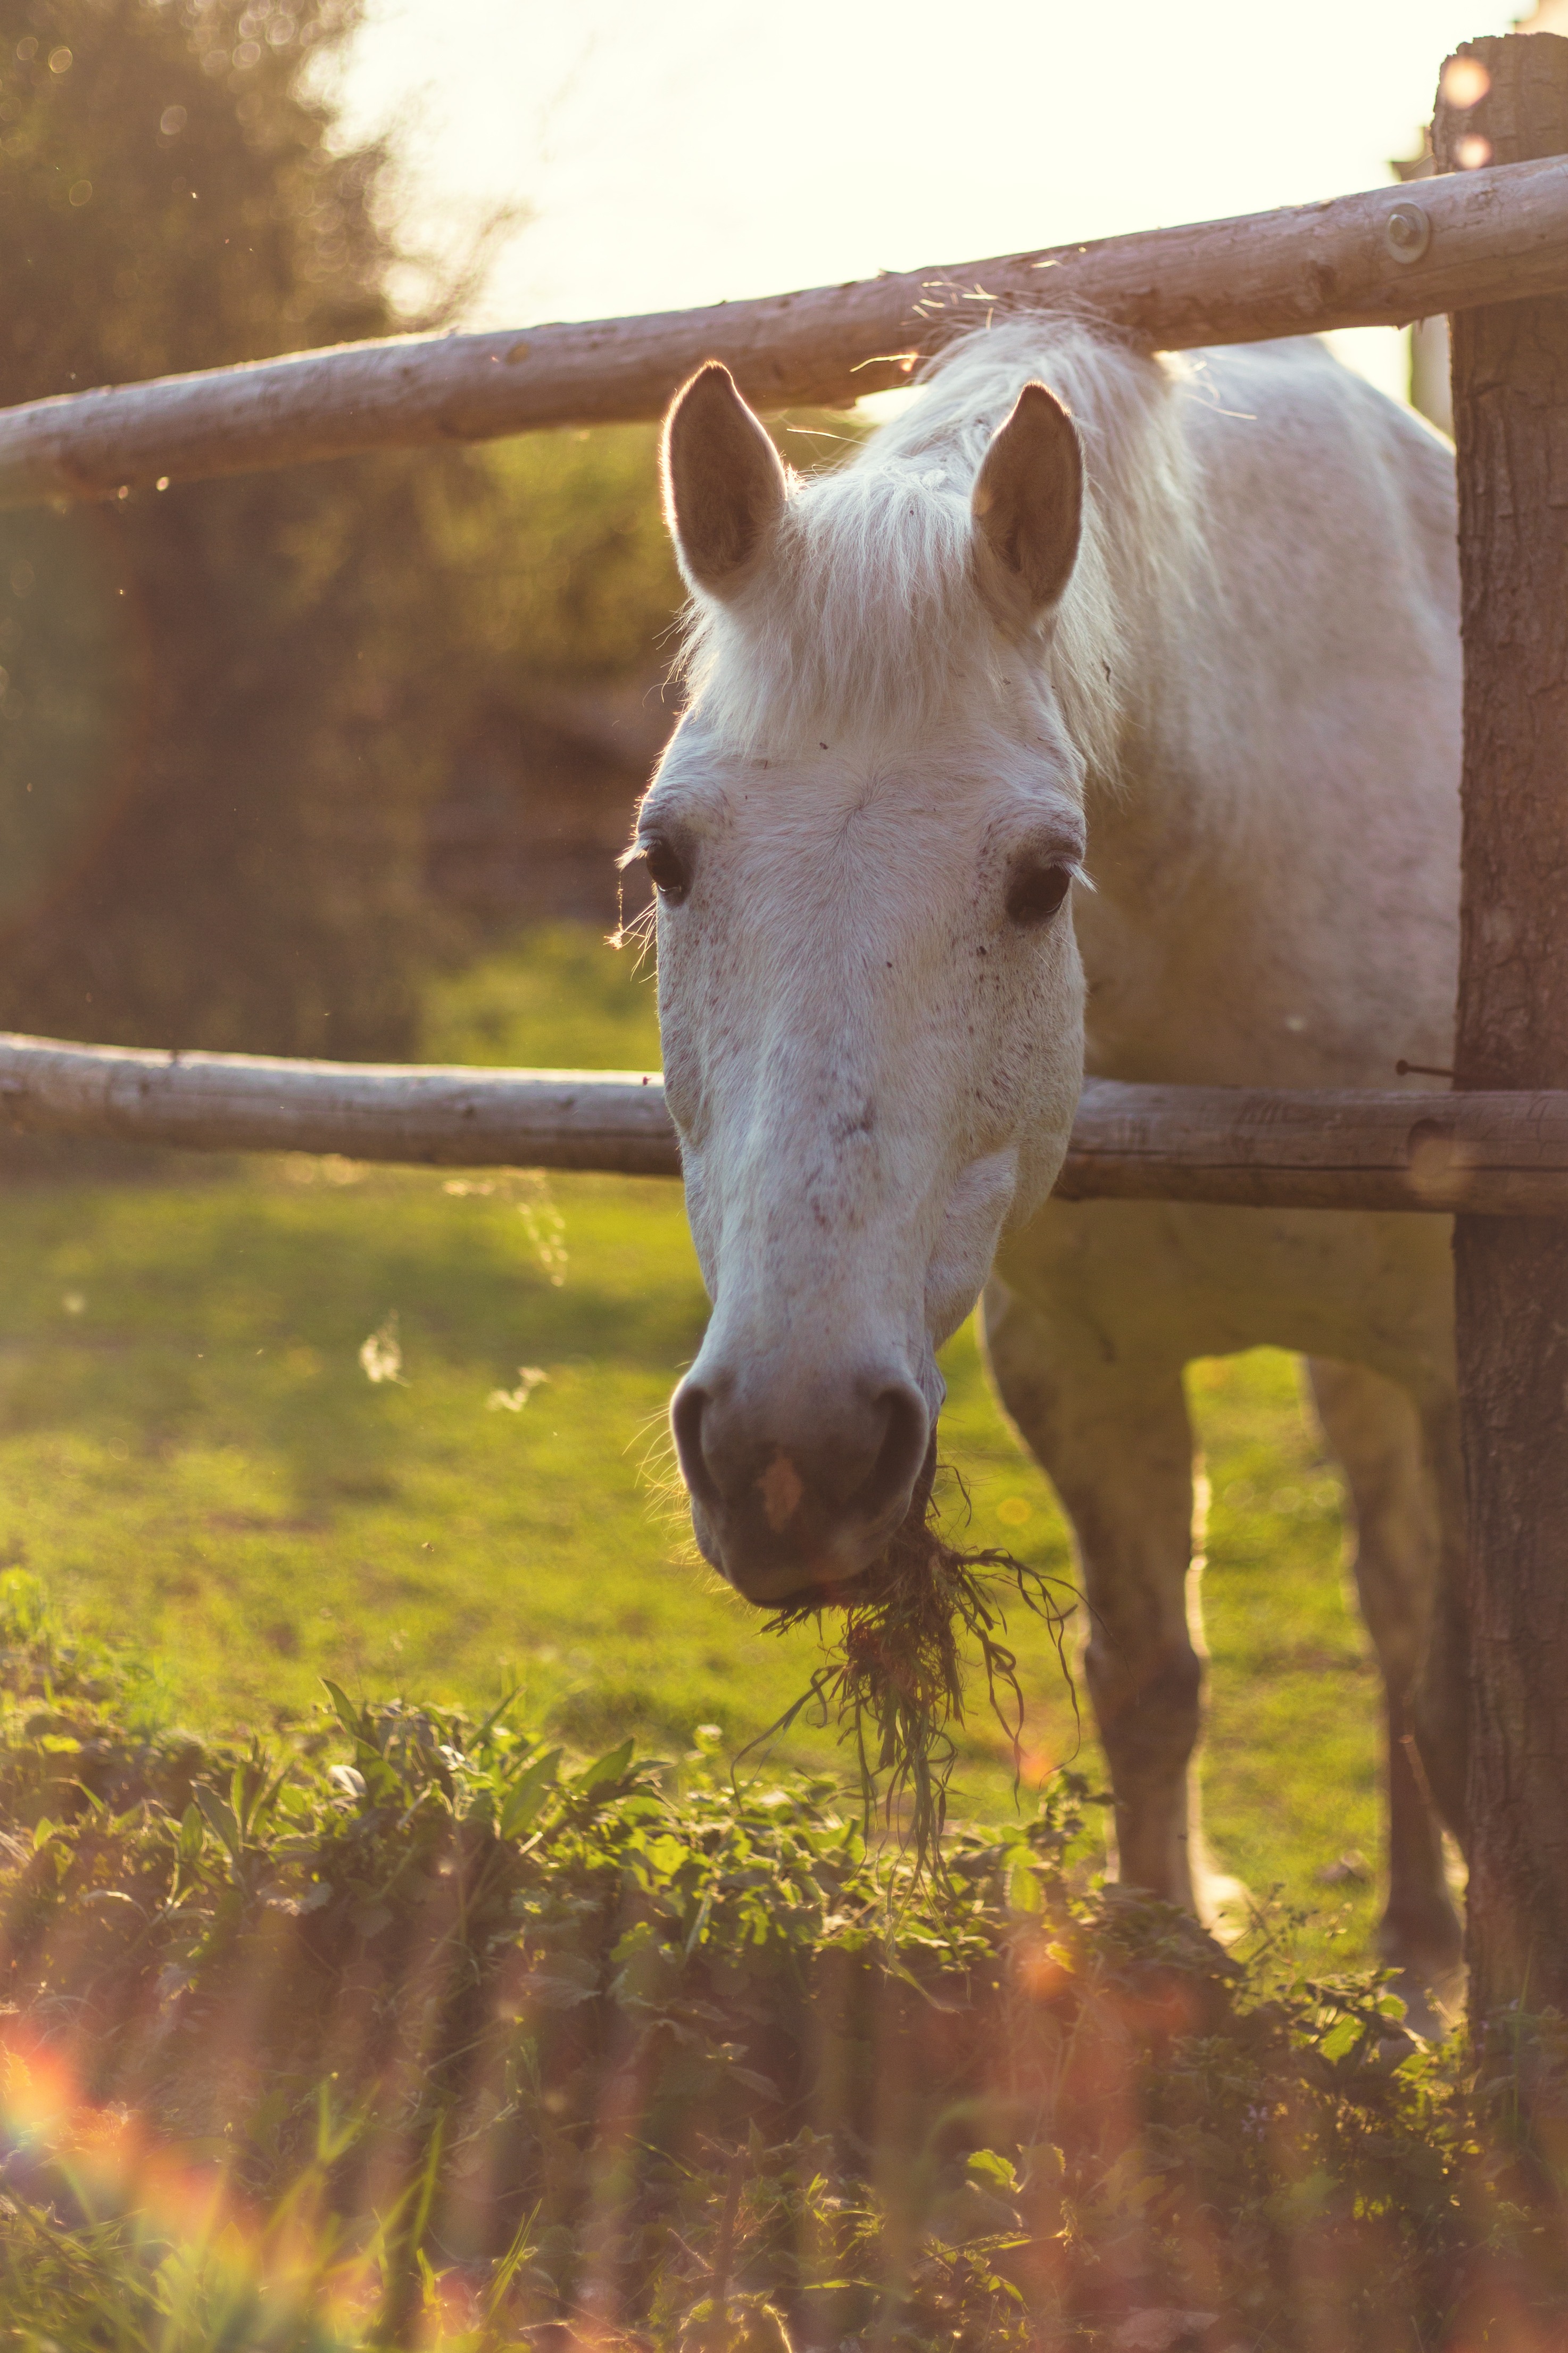
nature, animal, wildlife, horse, mammal, stallion, mane, ride, fauna, horses, vertebrate, mare, mold, white horse, horse like mammal, mustang horse